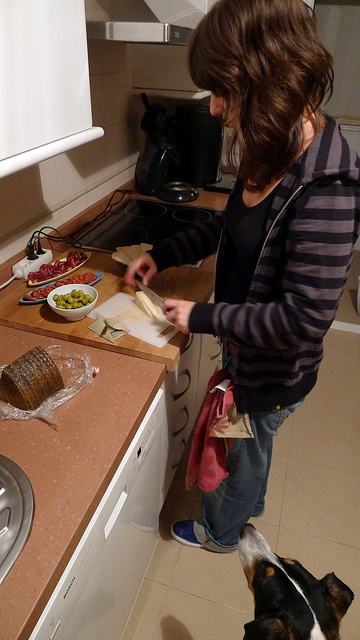
The young woman is preparing a meal while the dog is looking on.
A woman is at the kitchen counter making food.
an image of a person fixing a sandwich
A woman in striped hoodie at counter with food.
LADY STANDING AT COUNTER IN KITCHEN WITH DOG WAITING FOR A BITE